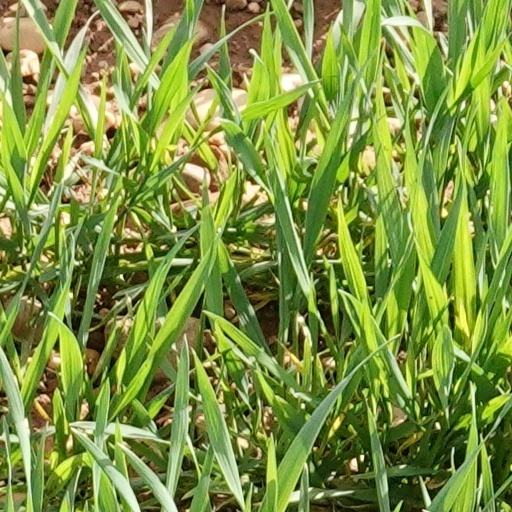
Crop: wheat